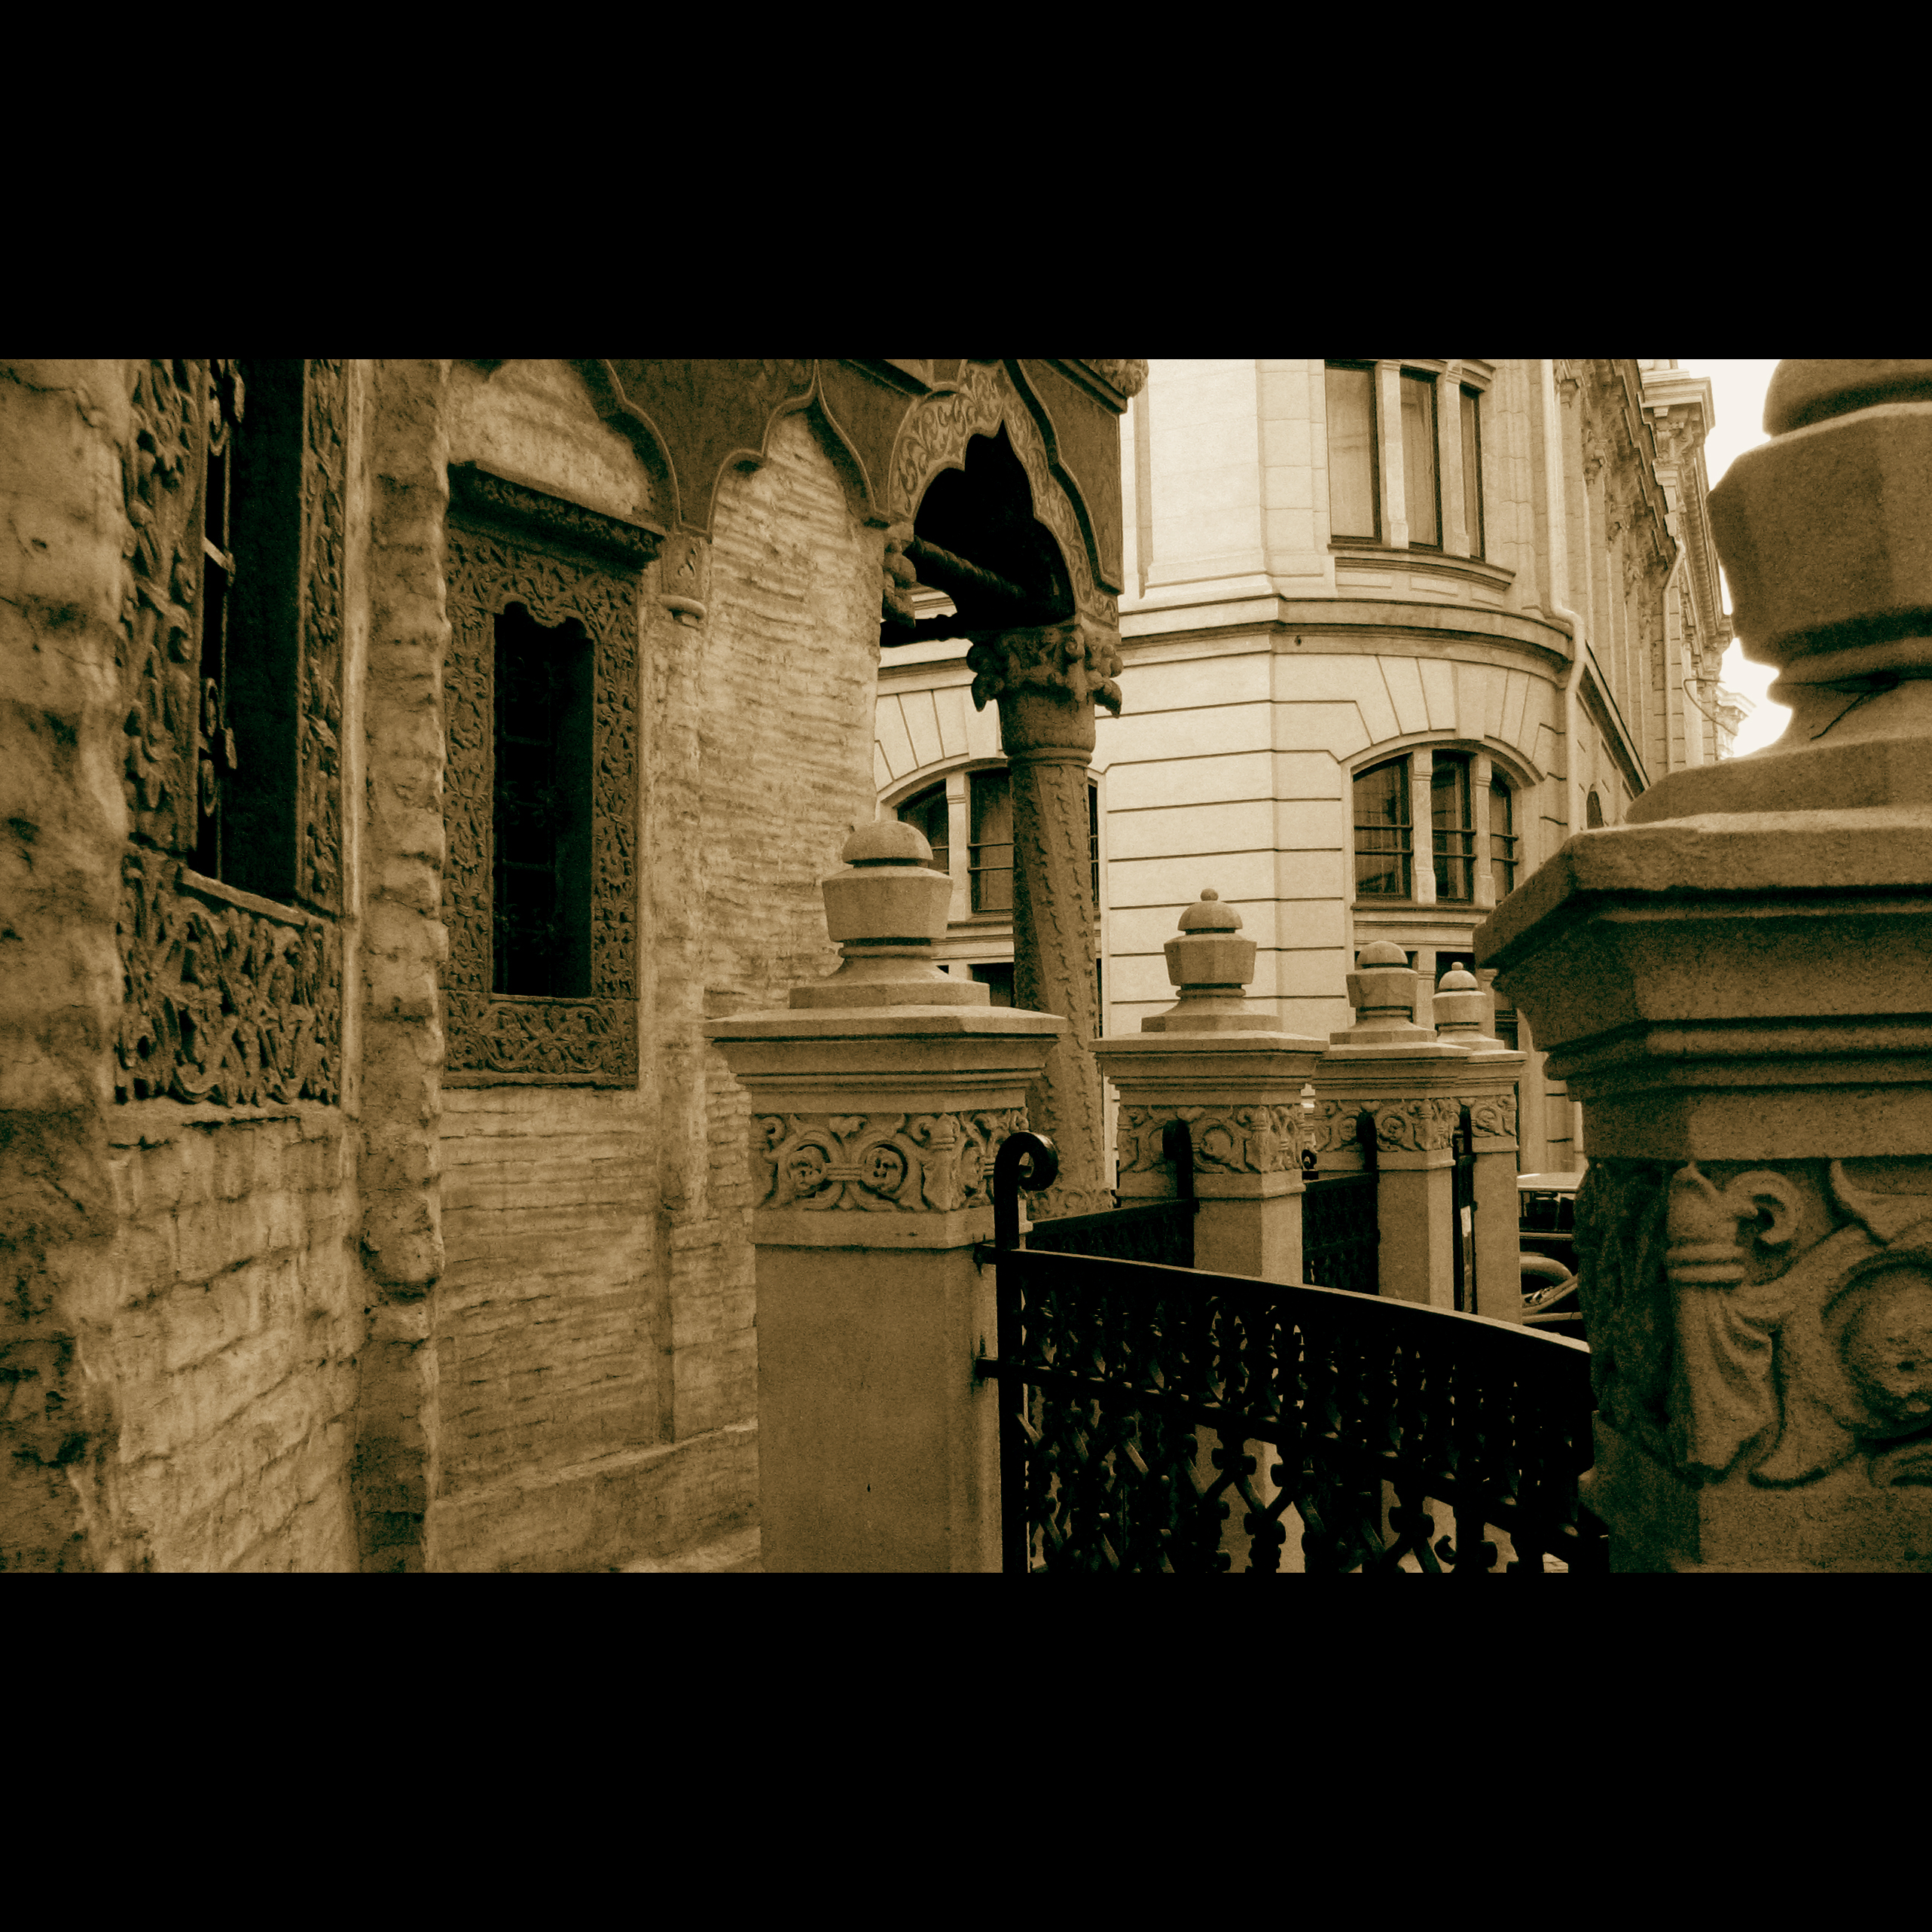
architecture, photography, building, photo, europe, column, religion, darkness, church, christian, photos, religious, de, monastery, churches, photograph, fotografie, christianity, romana, image, orthodox, eastern, romania, bucharest, convent, screenshot, bor, biserica, arhitectura, orthodoxy, romanian, ortodoxa, ortodox, manastirea, manastire, ortodoxia, ortodoxie, ecclesiastical, bisericeasc, cladire, edificiu, bucuresti, centrulvechi, lipscani, stavro, stavropoleos, brancovenesc, 1724, cre tinism, cre tin, ancient history